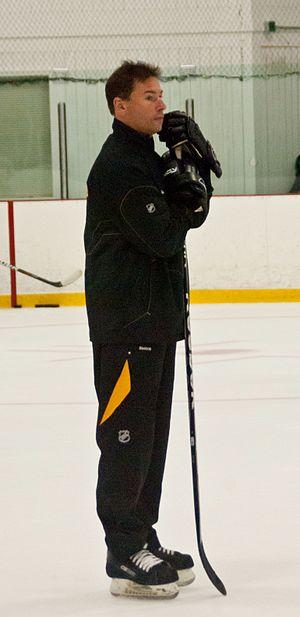
Bruce James Cassidy est un joueur professionnel retraité et entraîneur de hockey sur glace.